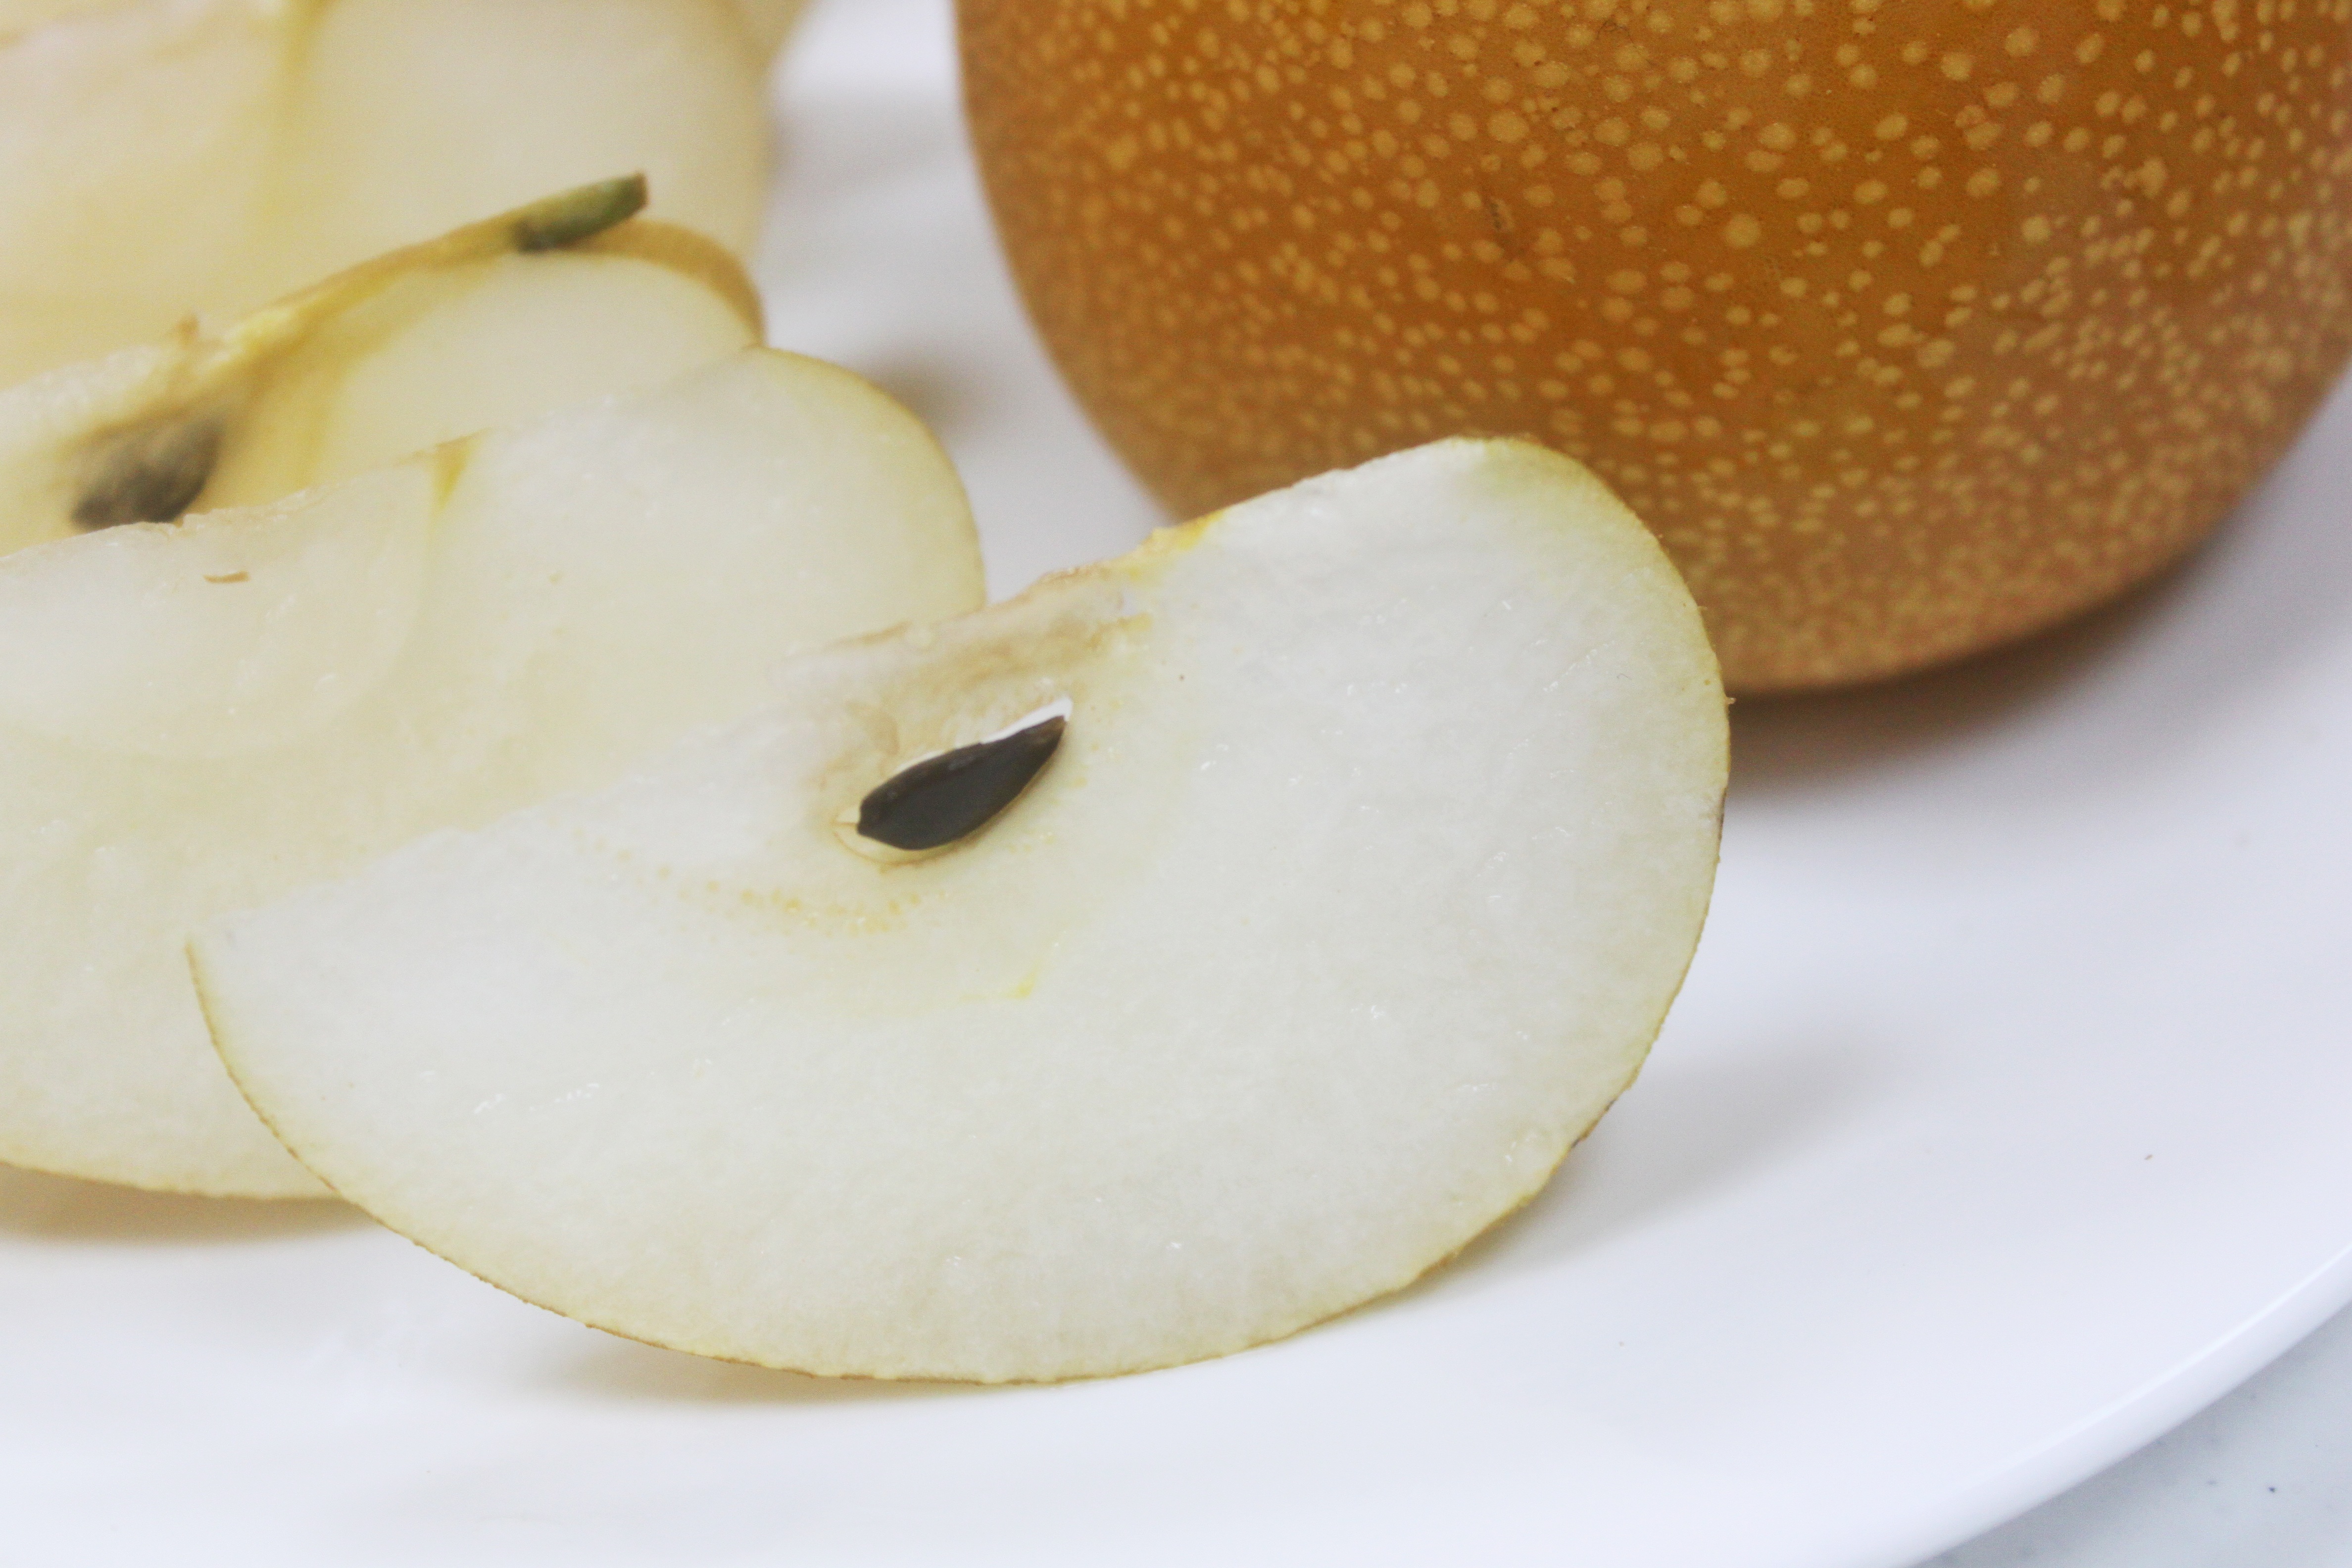
apple, plant, fruit, dish, food, produce, banana, pear, slice, coconut, flavor, flowering plant, hsbc pear, land plant, banana family